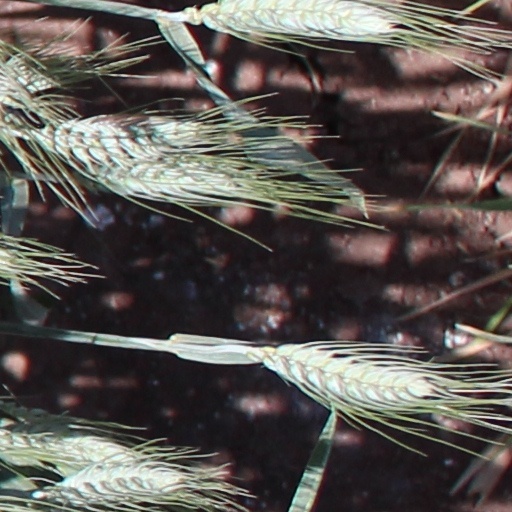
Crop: wheat